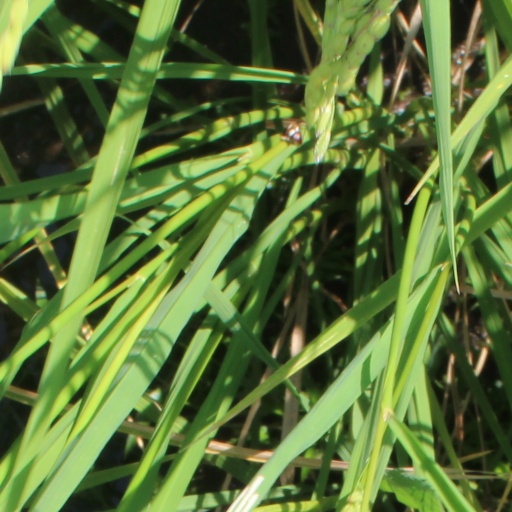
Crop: rice